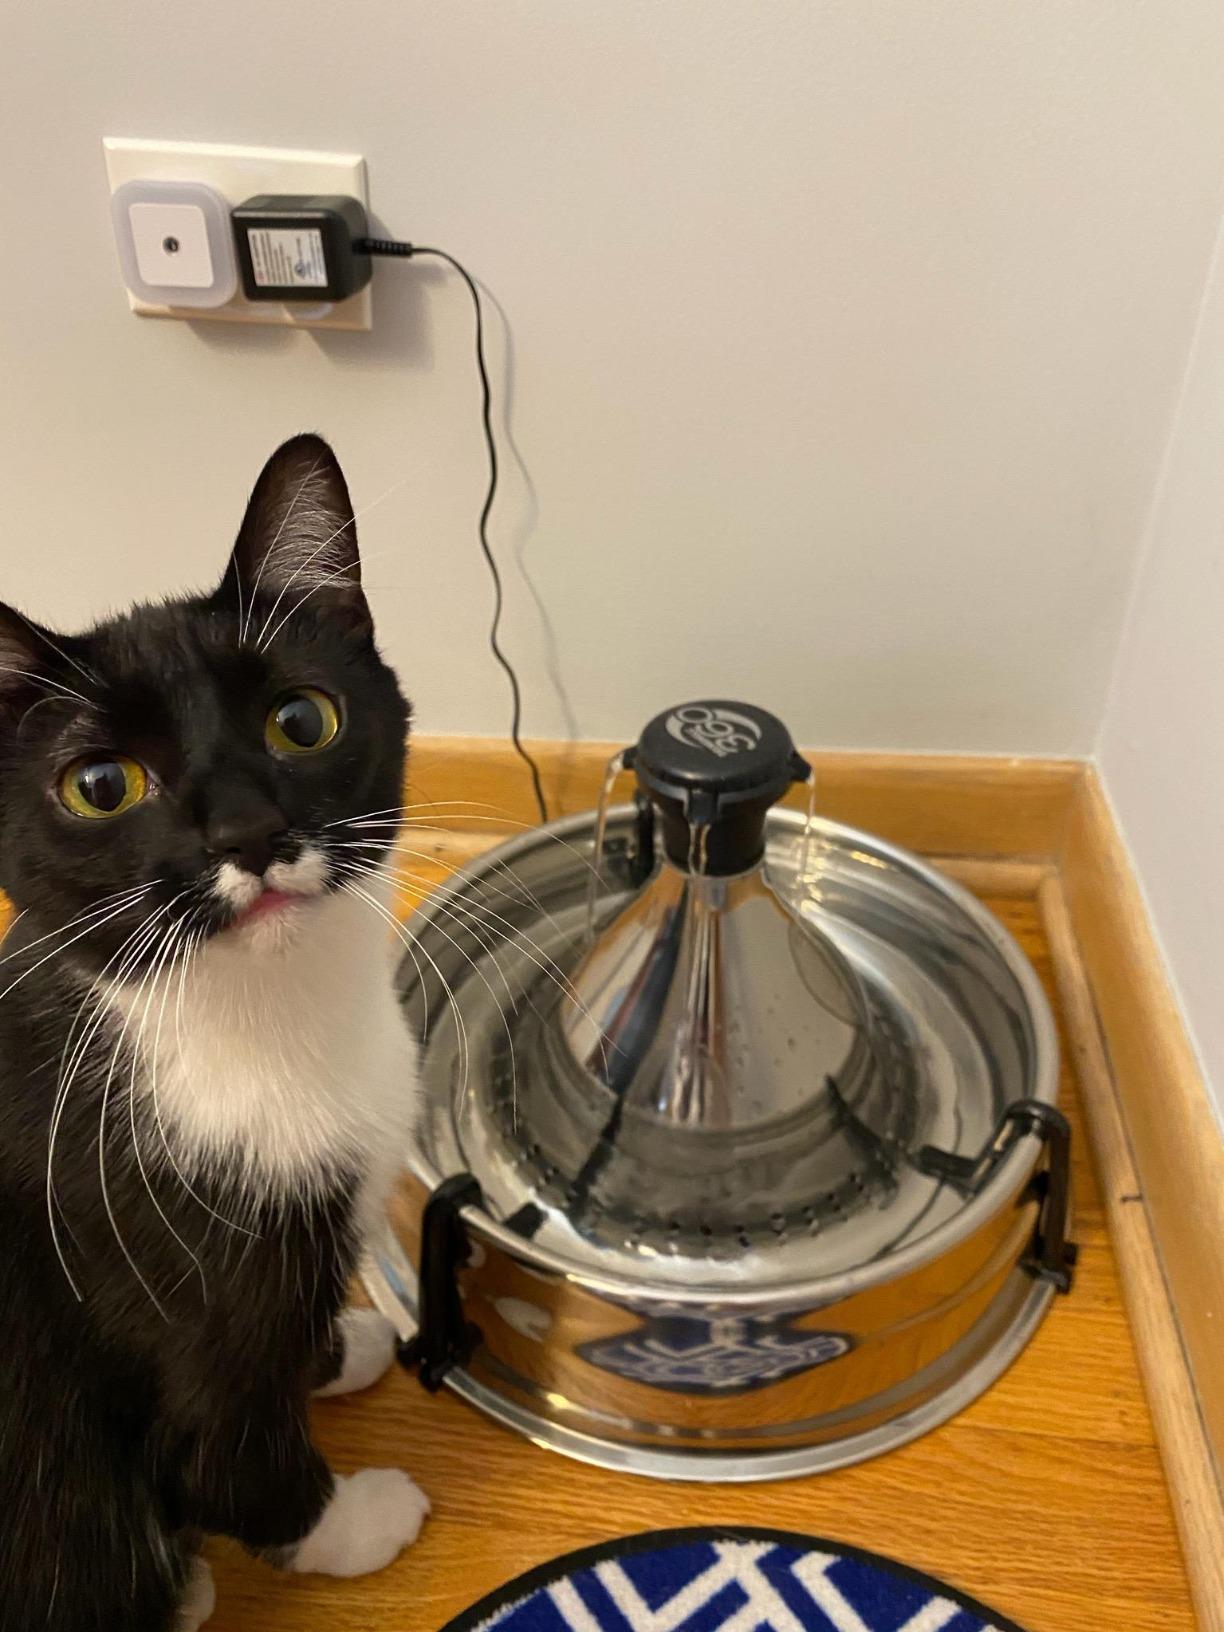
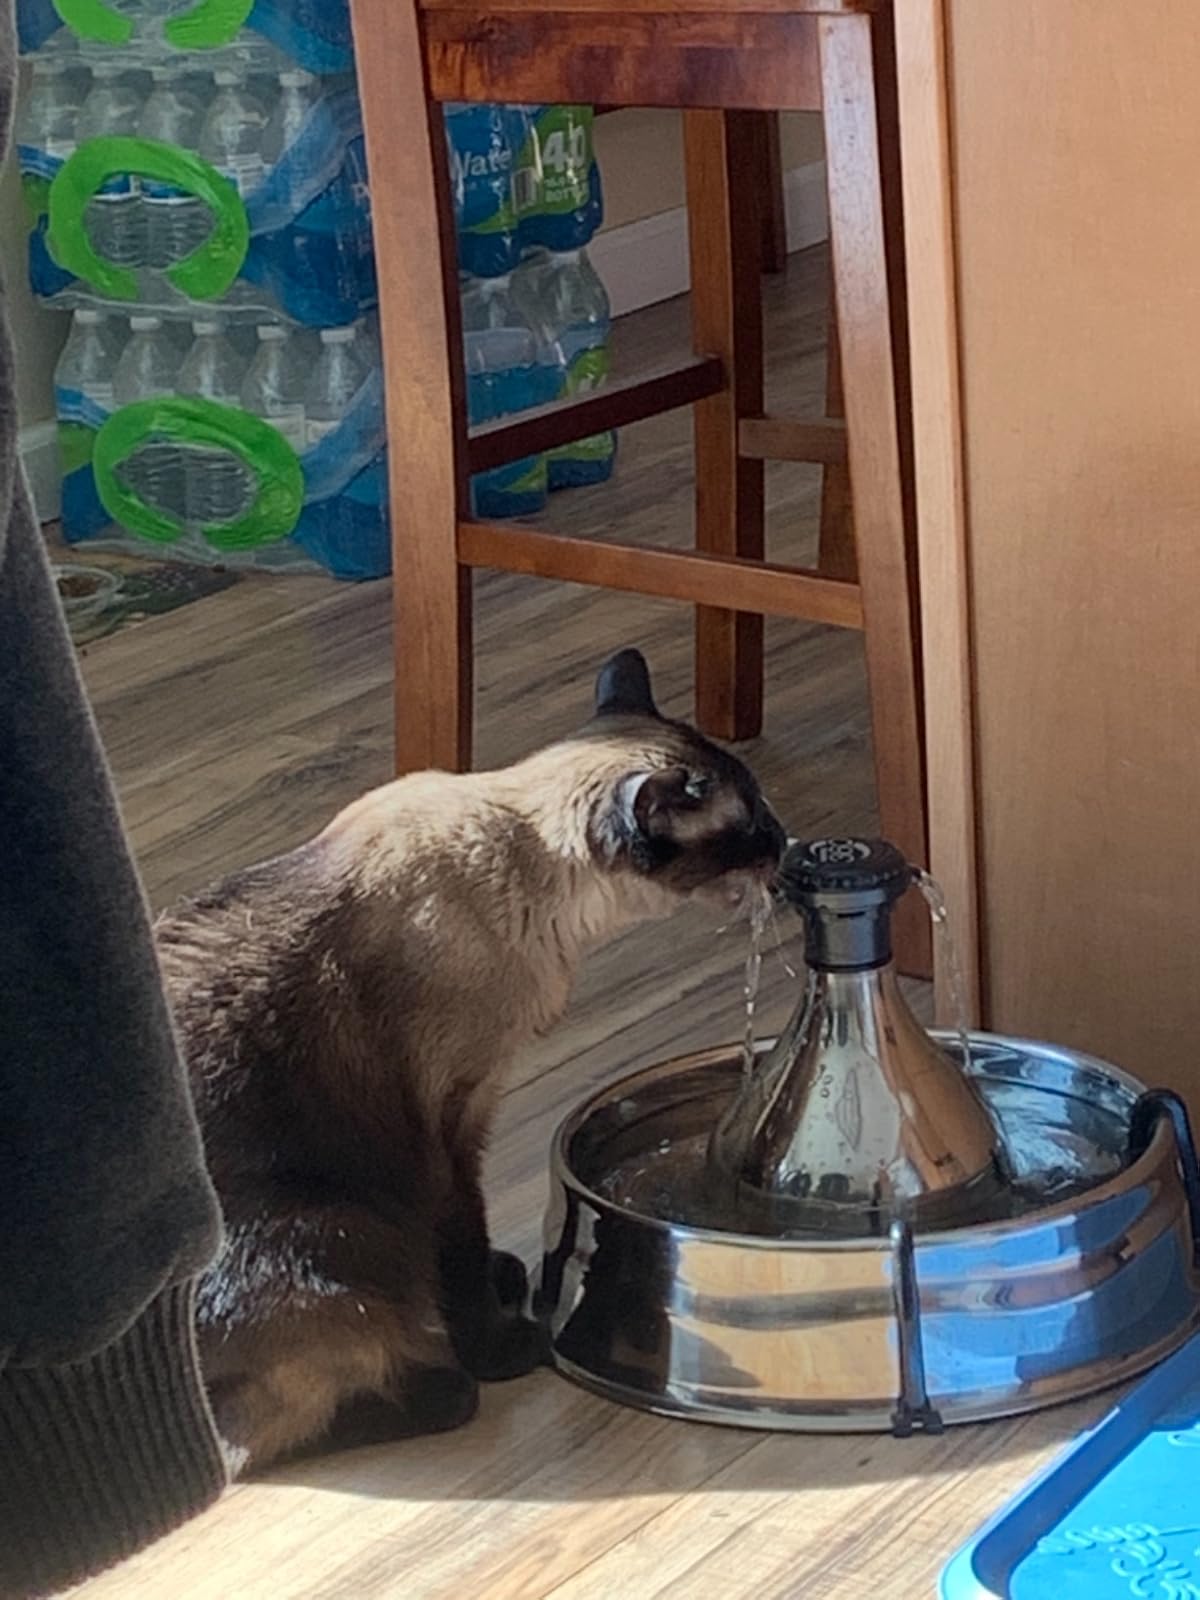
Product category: items_bowl
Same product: yes